Hillrie M. Quin

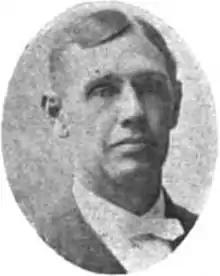
c. 1907

Hillrie Marshall Quin (March 2, 1866 - January 20, 1923) was an American politician. He was the speaker of the Mississippi House of Representatives from 1912 to 1916.